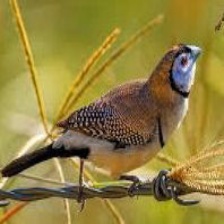
Species: DOUBLE BARRED FINCH
Scientific name: TAENIOPYGIA BICHENOVII
ImageNet parent category: house_finch